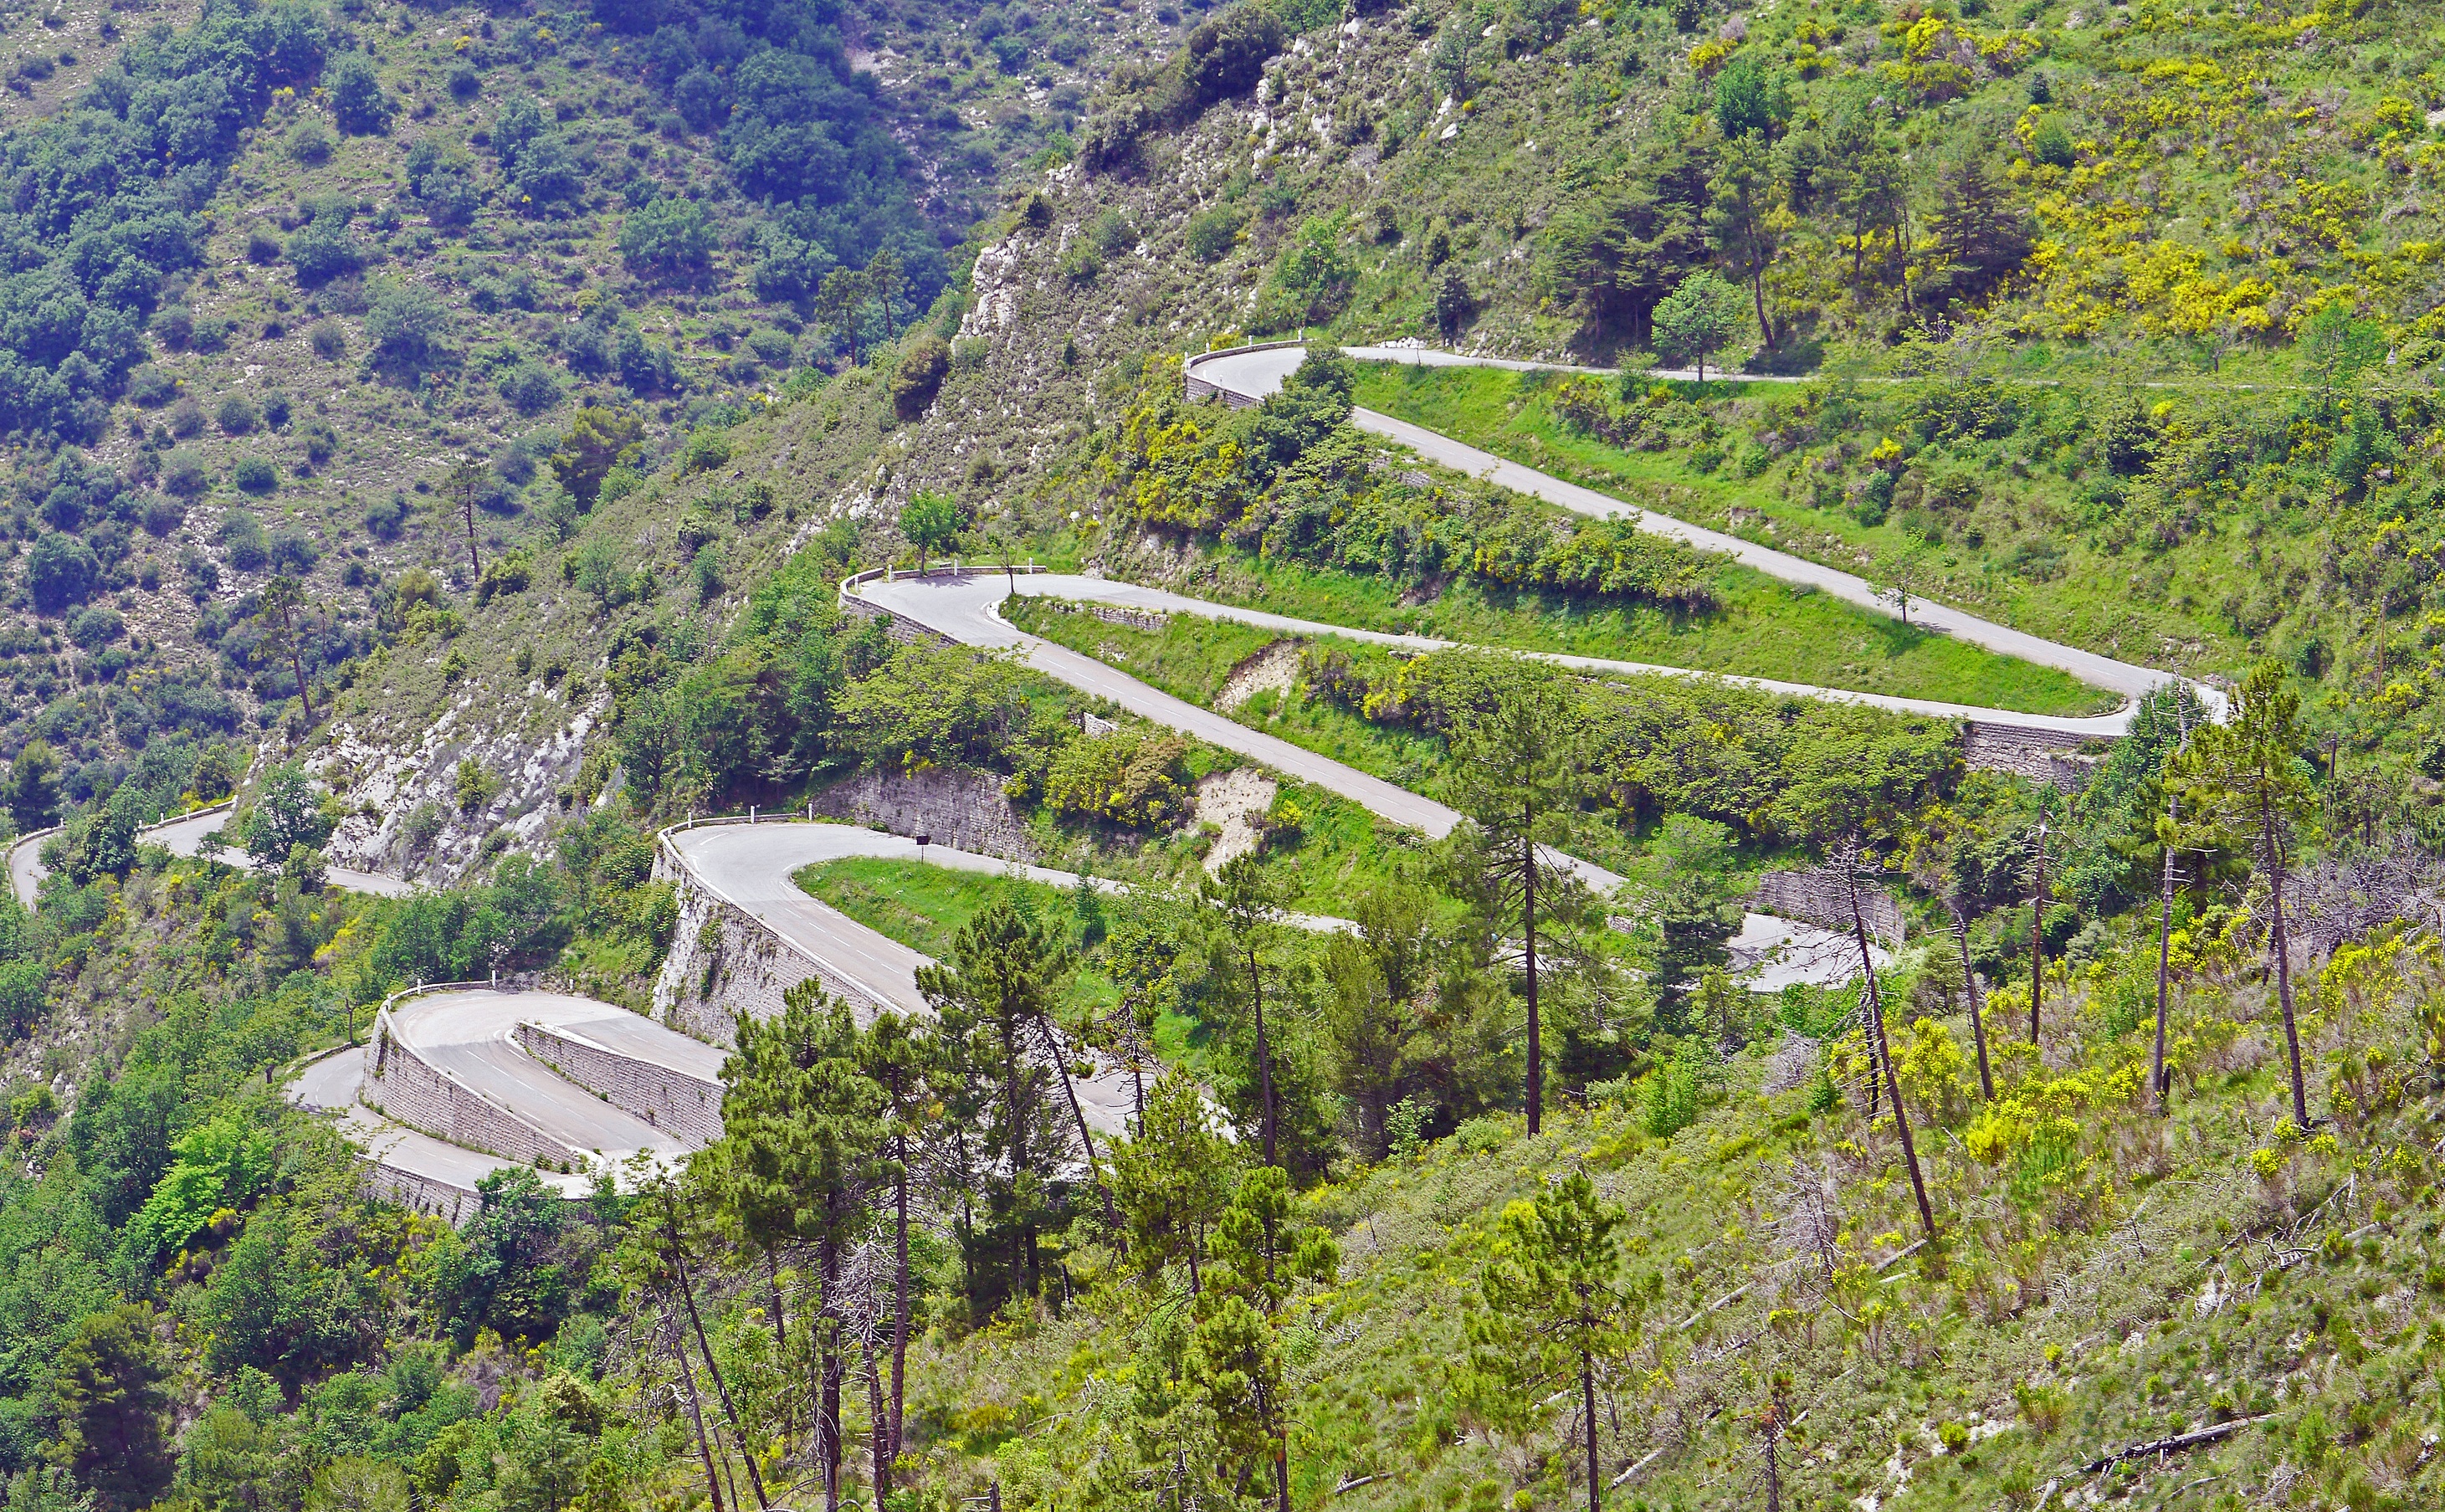
mountain, trail, meadow, valley, mountain range, ridge, serpentine, alps, plateau, broom, ecosystem, return, south of france, bird's eye view, aerial photography, gorse blossom, mountain pass, hill station, alpes maritimes, pass road, increase in, maritime alps, col de braus, nice region, mountainous landforms, geological phenomenon